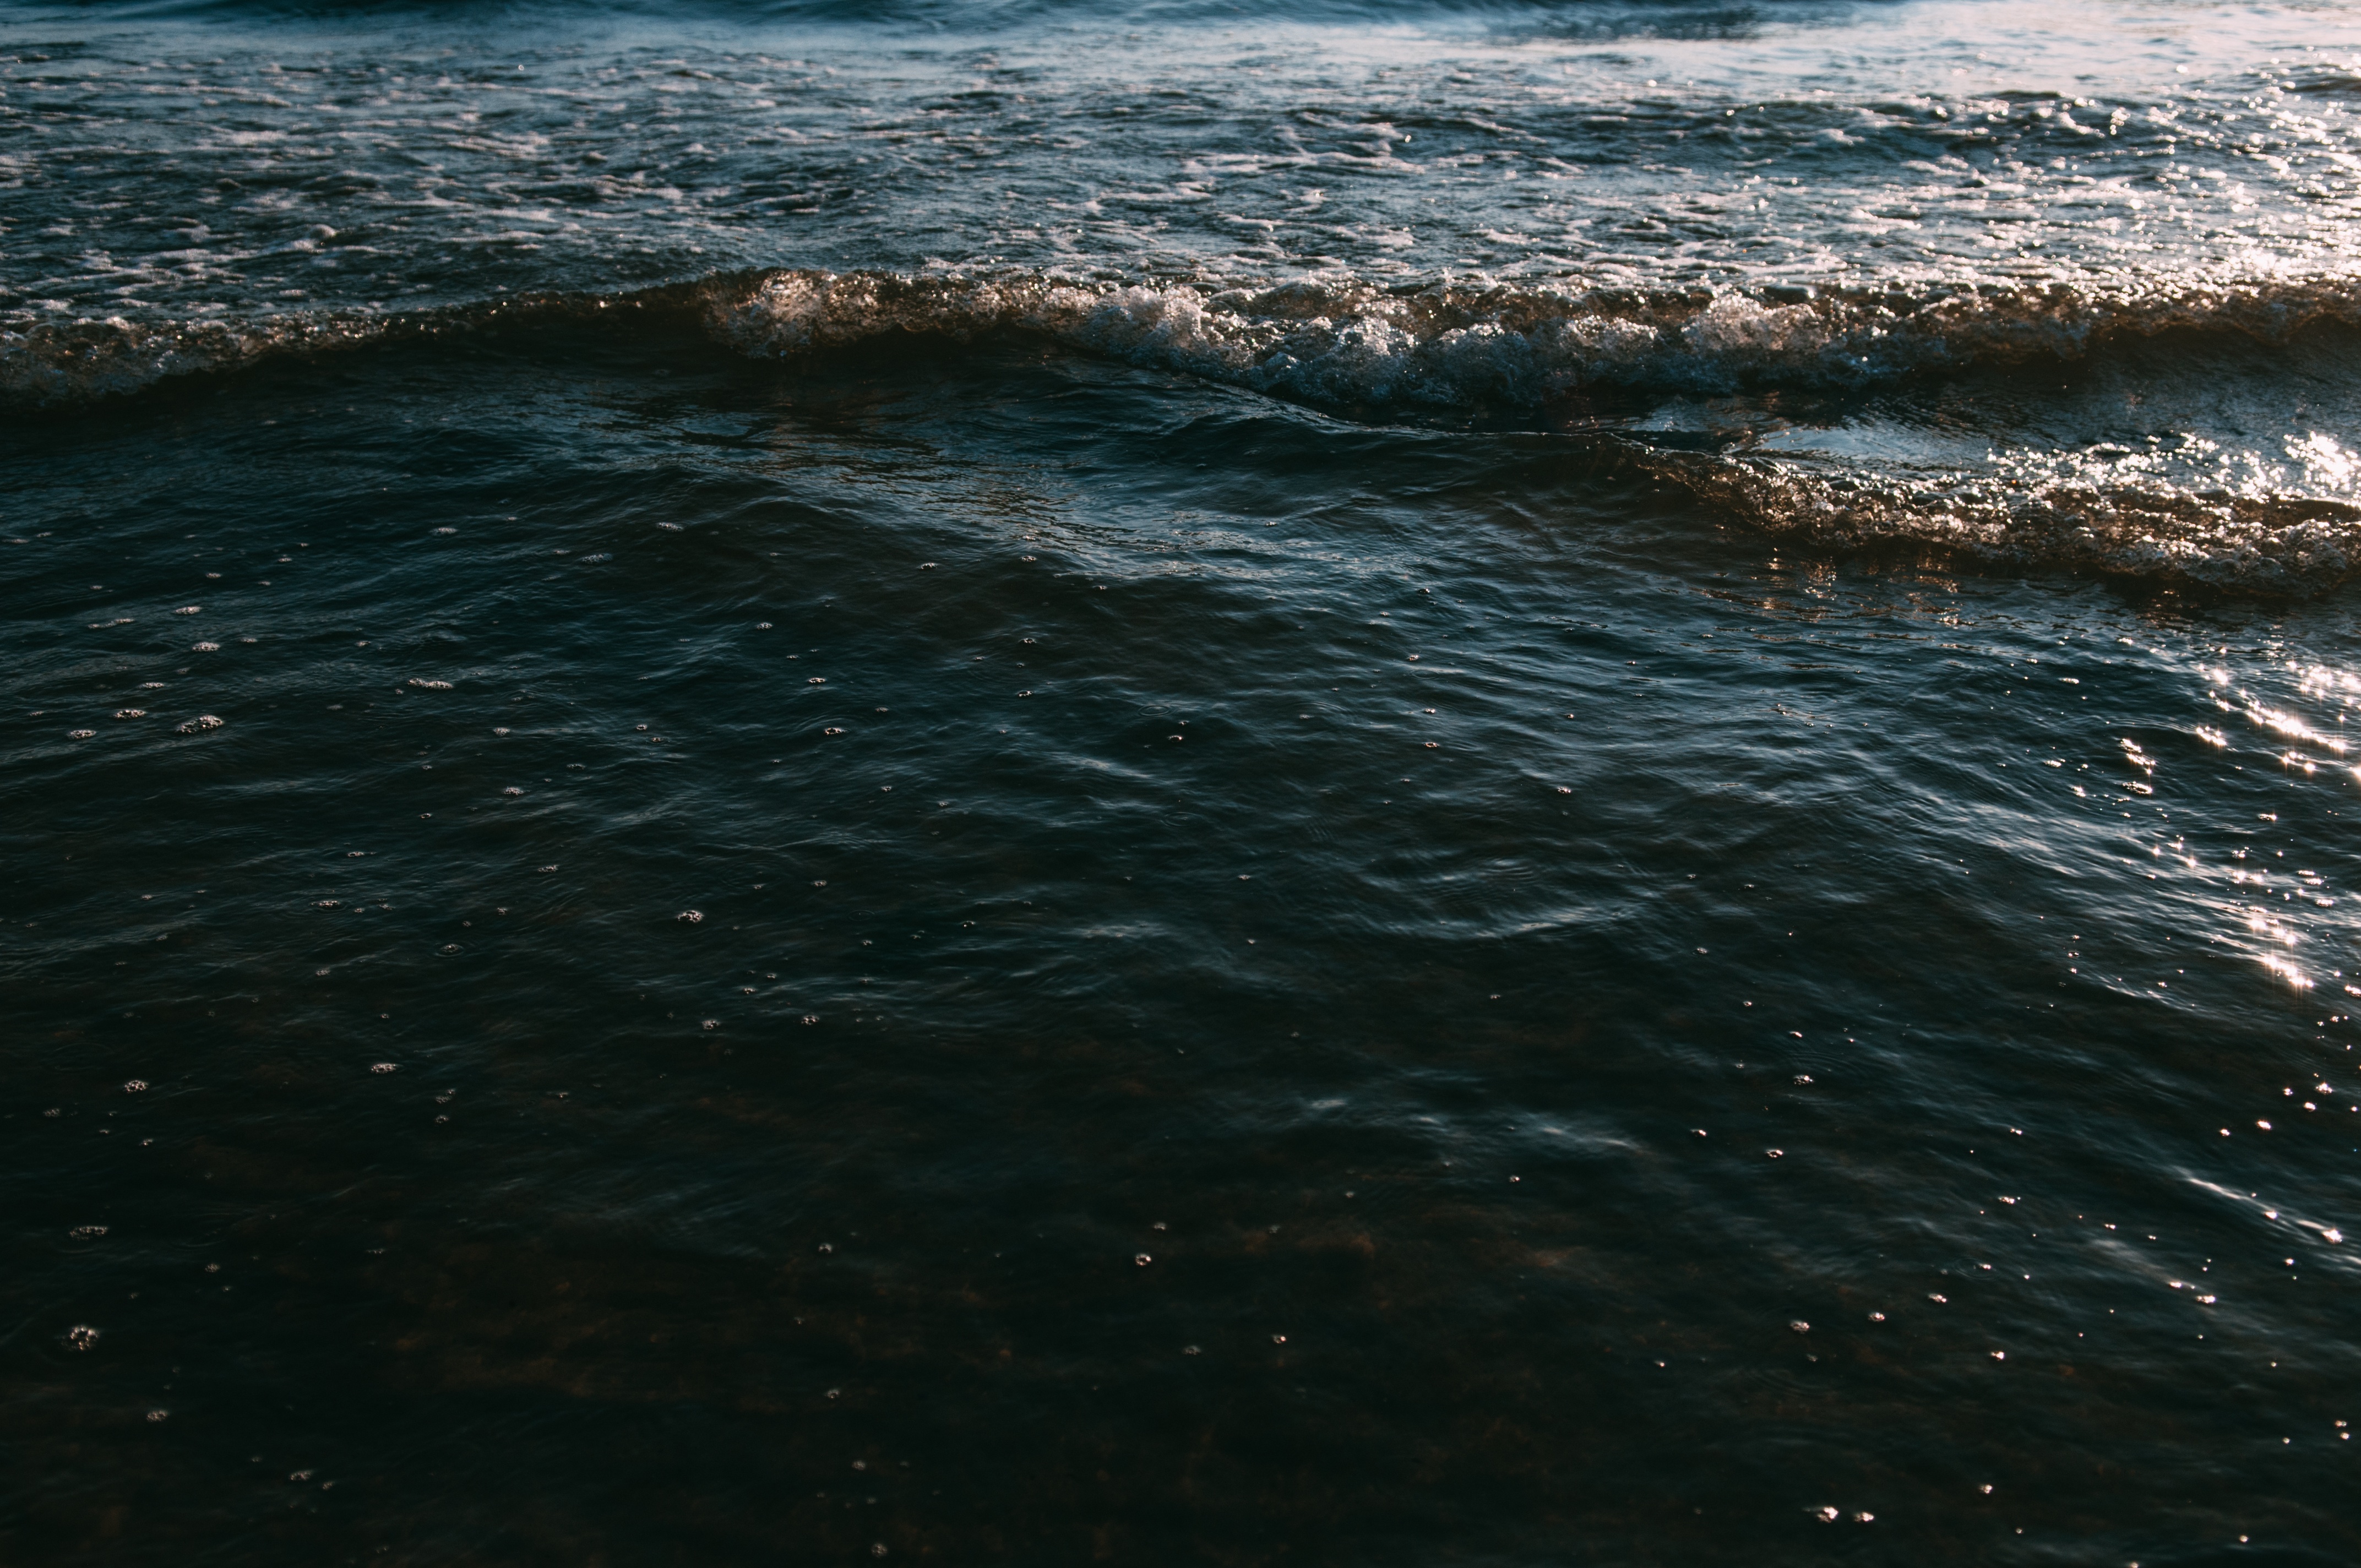
sea, coast, water, ocean, horizon, sunlight, shore, wave, reflection, wind wave